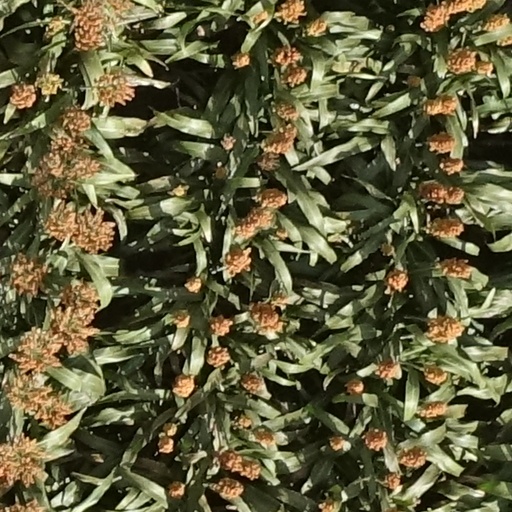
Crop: sorghum